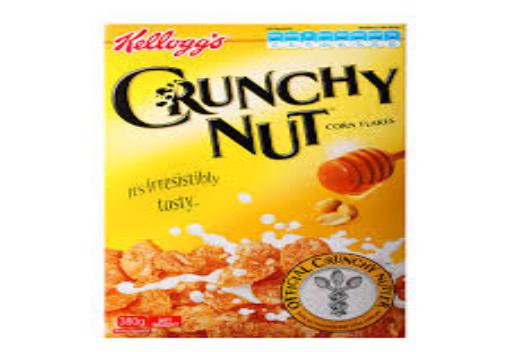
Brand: Crunchy Nut
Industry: Food